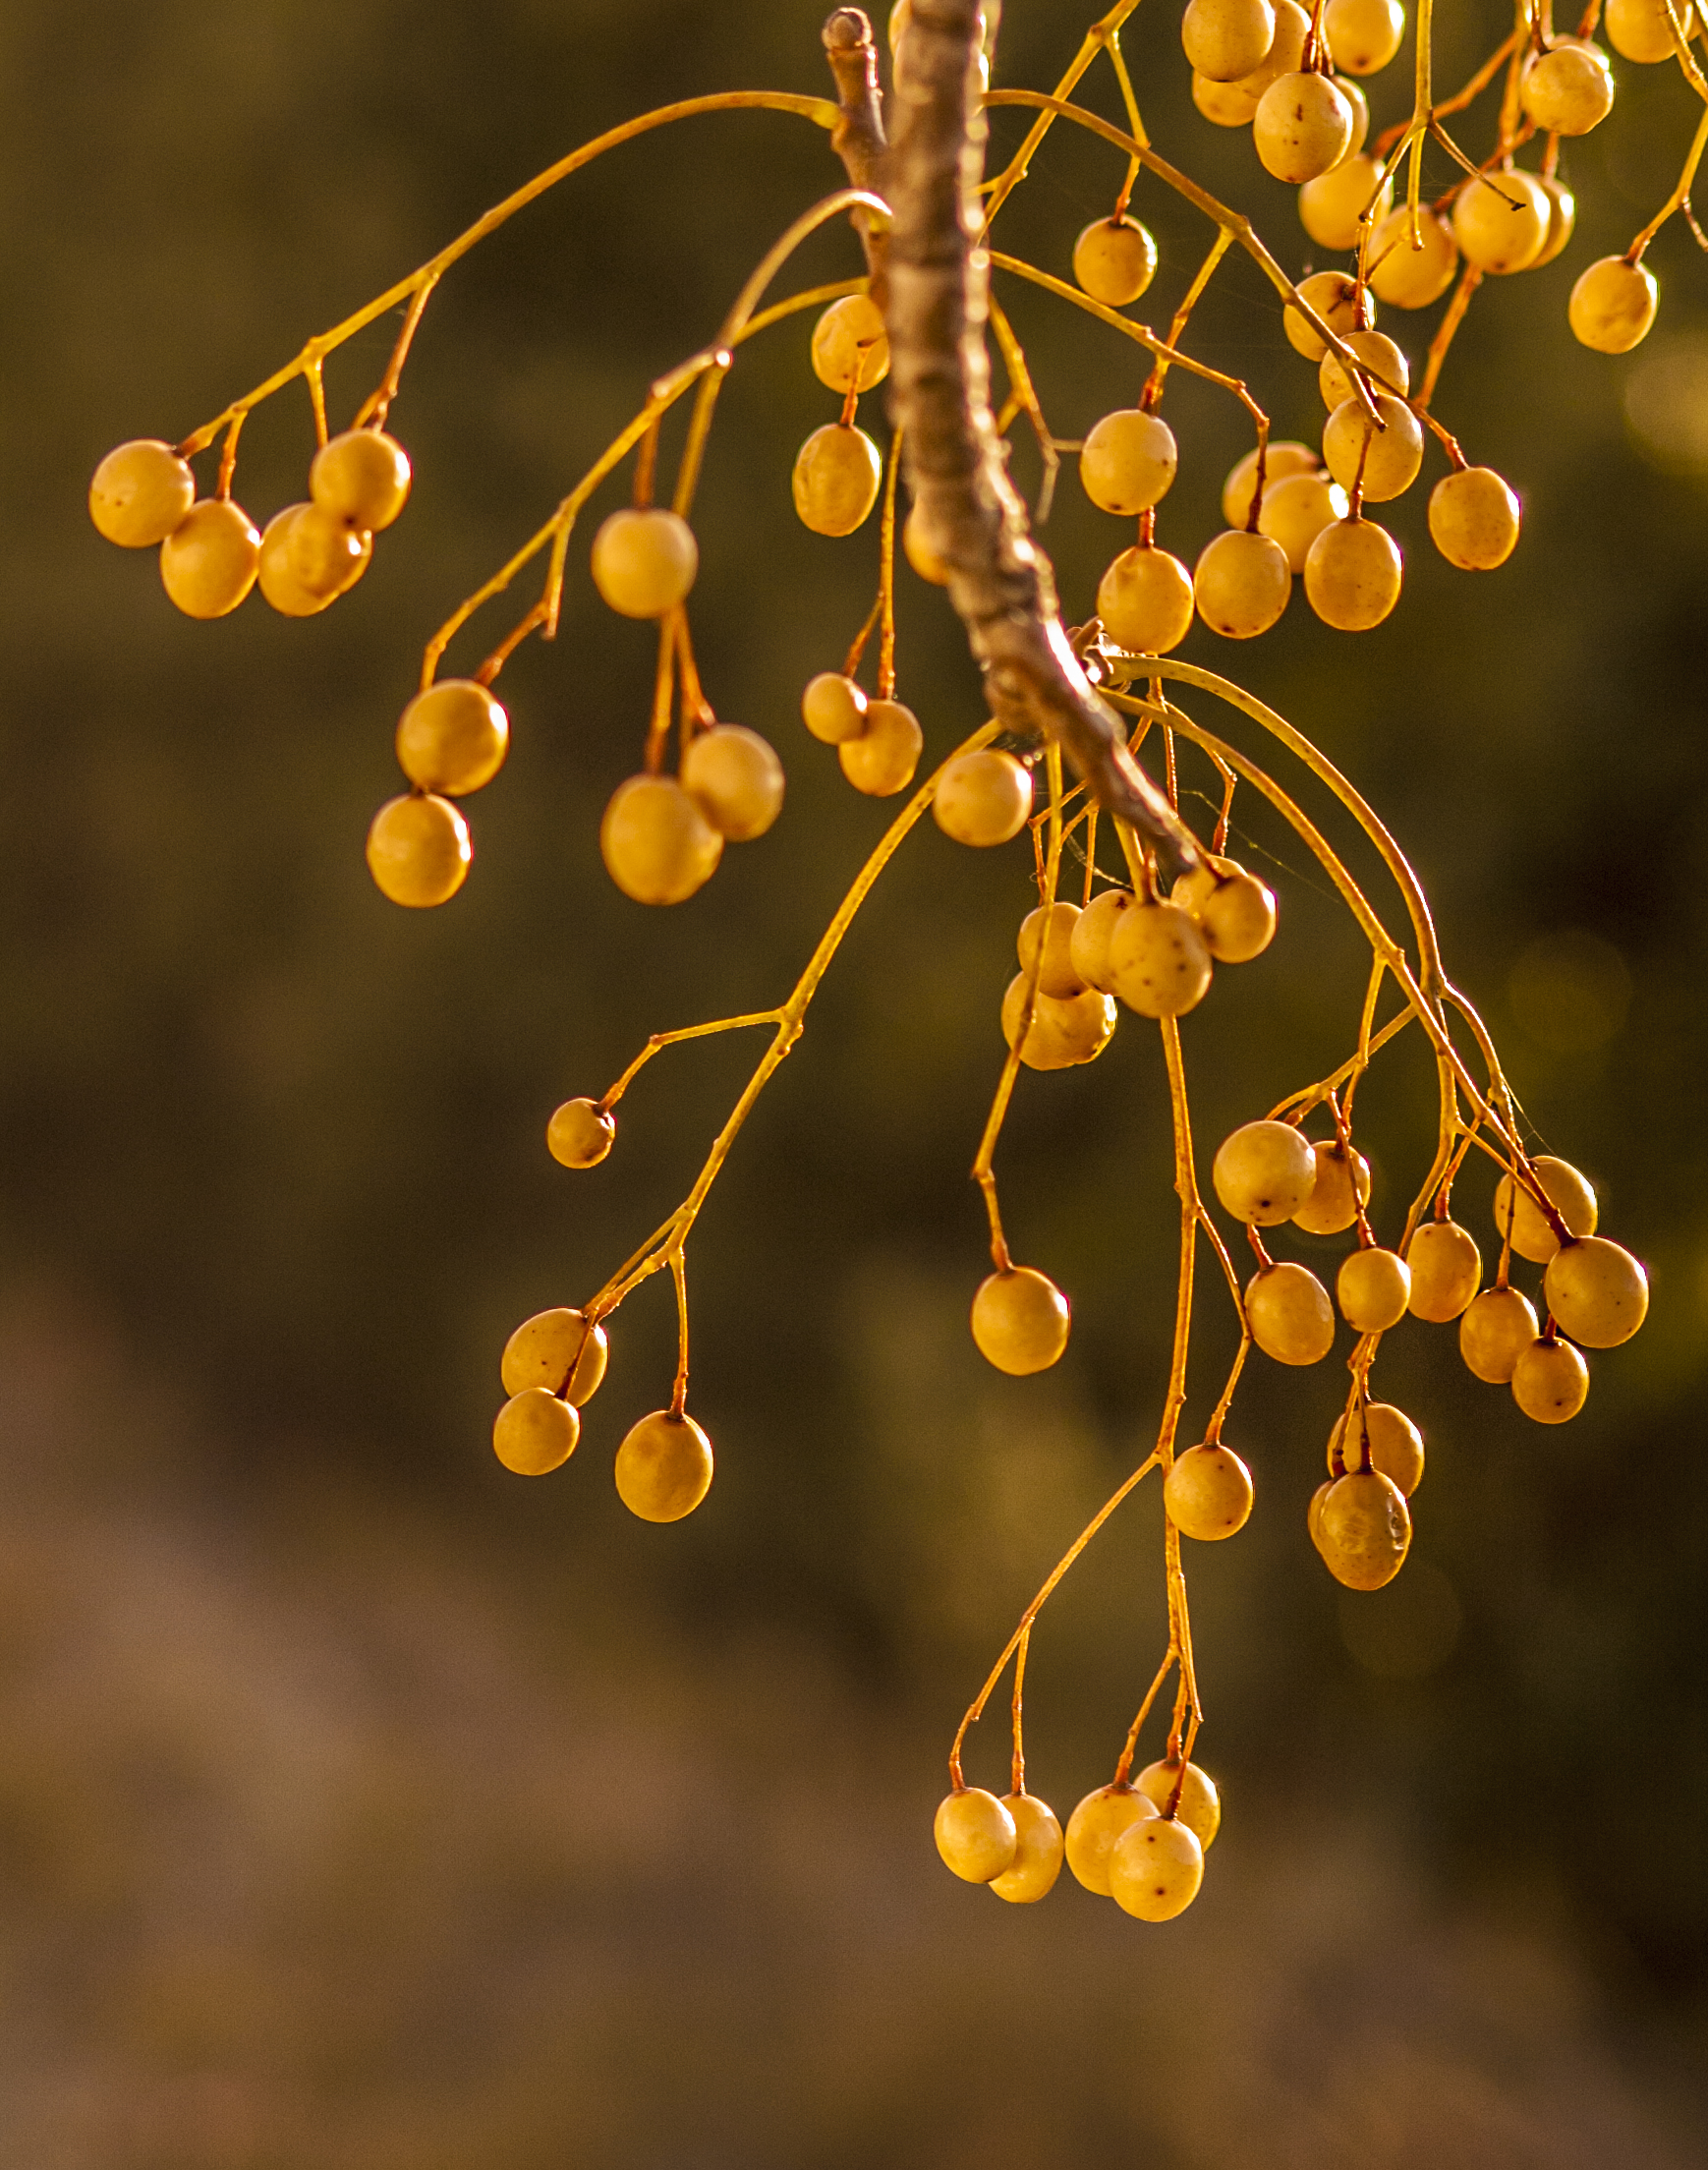
tree, water, branch, sunlight, twig, moisture, macro photography